Polish Catholic Mission

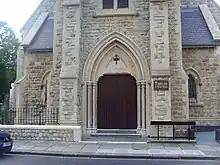
"Garrison" church of St. Andrew Bobola in Shepherd's Bush

As it turned out, during the Second World War, the mission had its hands full. After the war, the pastoral task extended to almost 200,000 displaced people - mainly soldiers. Fortunately, among them were also 120 Military chaplains and priests. In 1948, following a visit to Poland the previous year for talks with cardinal Hlond, and after consulting with the Catholic episcopate of England and Wales, Cardinal Griffin nominated the rector of the Polish Catholic Mission, rev. Staniszewski as "Vicar delegate for civilian Poles in England and Wales", with the powers of an Ordinariate. Around this time Archbishop Hlond had nominated Bishop Józef Gawlina, also a Divisional general and based in Rome, to be responsible overall for the Polish diaspora. Between them, this enabled the then rector in England to engage priests and organize regular pastoral care across 18 dioceses in England and Wales. At the same time, a polish Catholic press came into being, including titles, like: "Gazeta Niedzielna", "Życie", "Czyn Katolicki", "Sodalis Marianus" and "Marianum w służbie". In time, two secondary boarding schools were opened: "Holy Family of Nazareth Convent School" for girls in Pitsford, Northamptonshire (1947-1984) run by the Sisters of Congregation of the Holy Family of Nazareth, and "Divine Mercy College" for boys in Fawley Court (1953-1986), near Henley-on-Thames, run by the Marian Fathers.